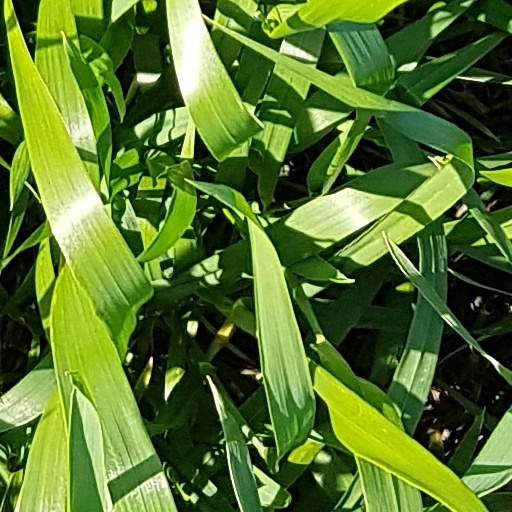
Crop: wheat